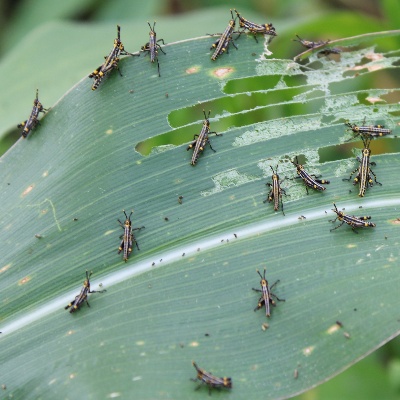
Crop: Maize
Condition: grasshoper